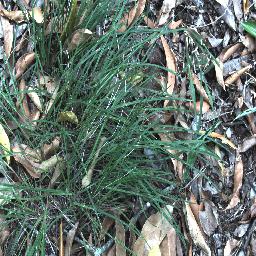
Label: negative